Thandi Modise

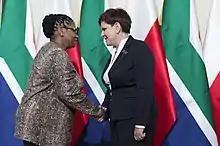
Modise with Polish Prime Minister Beata Szydło in Warsaw, September 2016

In 2017, NCOP administrators reportedly advised Modise that she had claimed an excessively large parliamentary travel allowance, calculated using an incorrect formula. She was asked to repay the R125,953 which she had received in excess since 2014. The "Sunday Times" reported that she was "resisting" this request and disputed the claim that she had been overpaid.